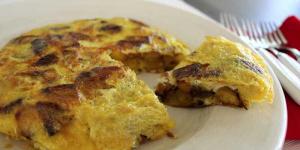
tortilla de platanos maduros